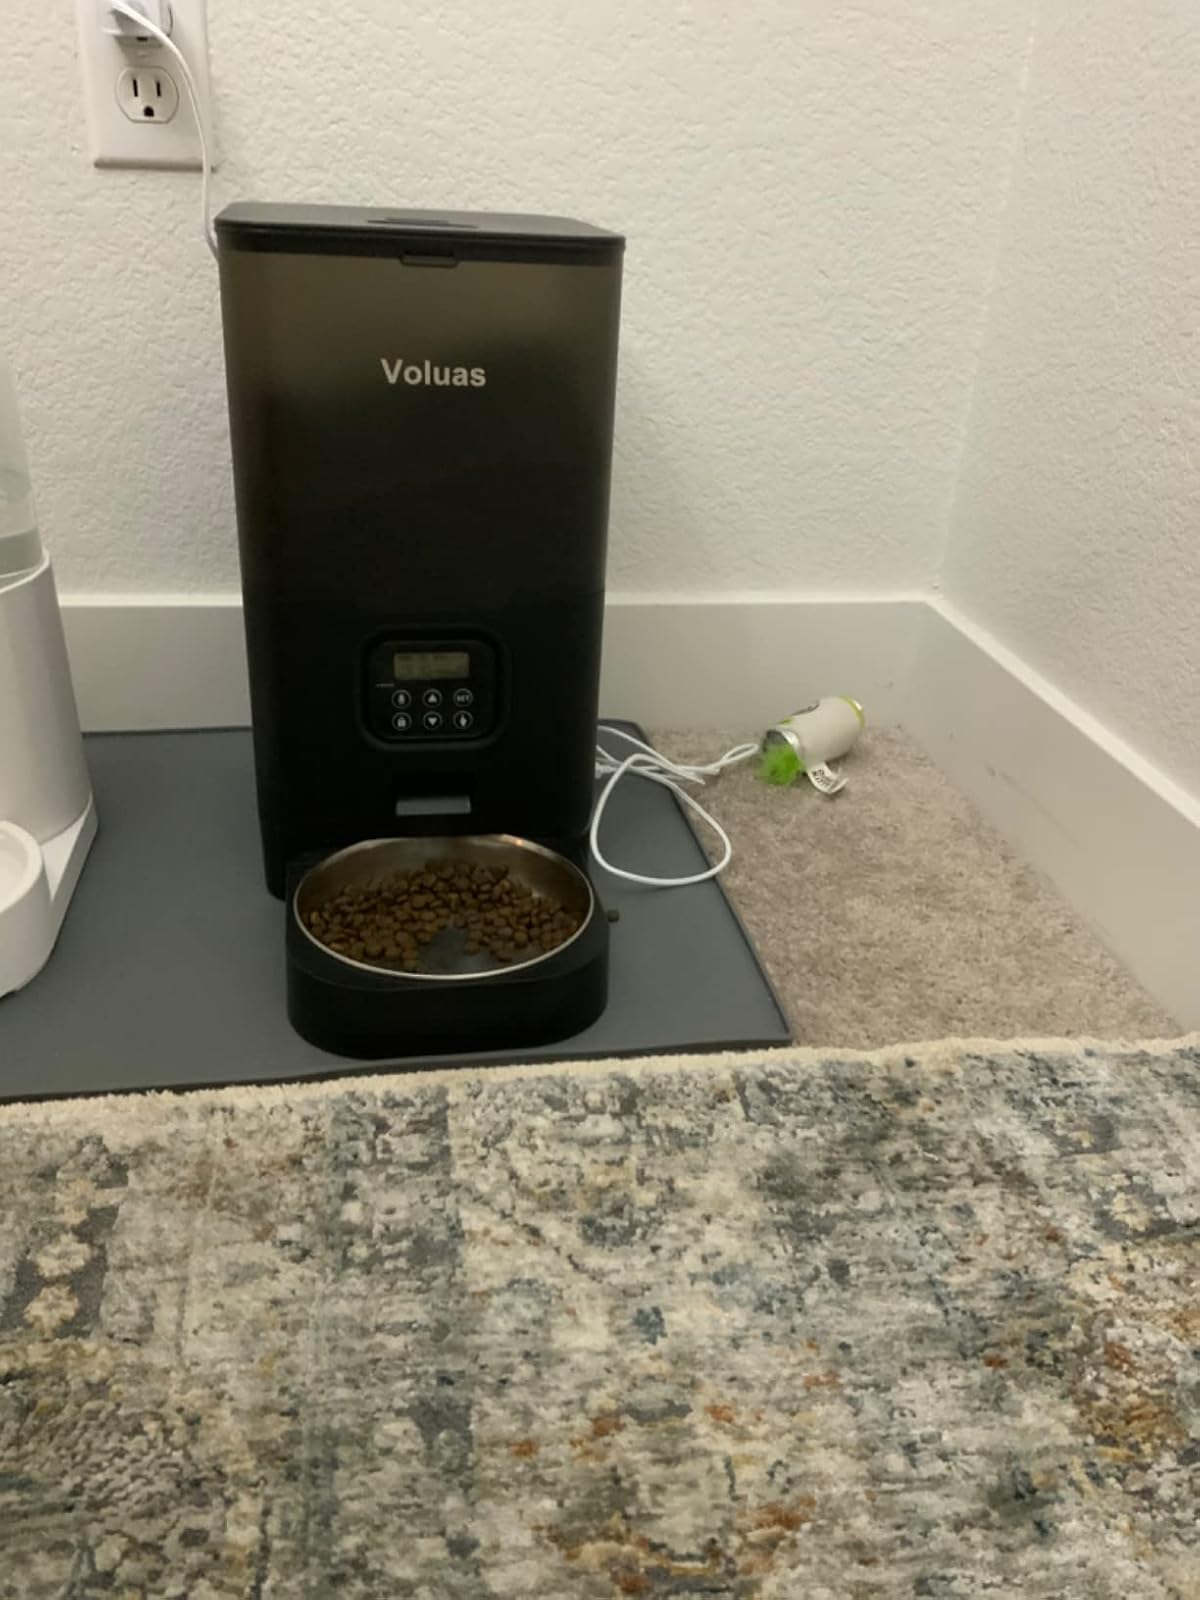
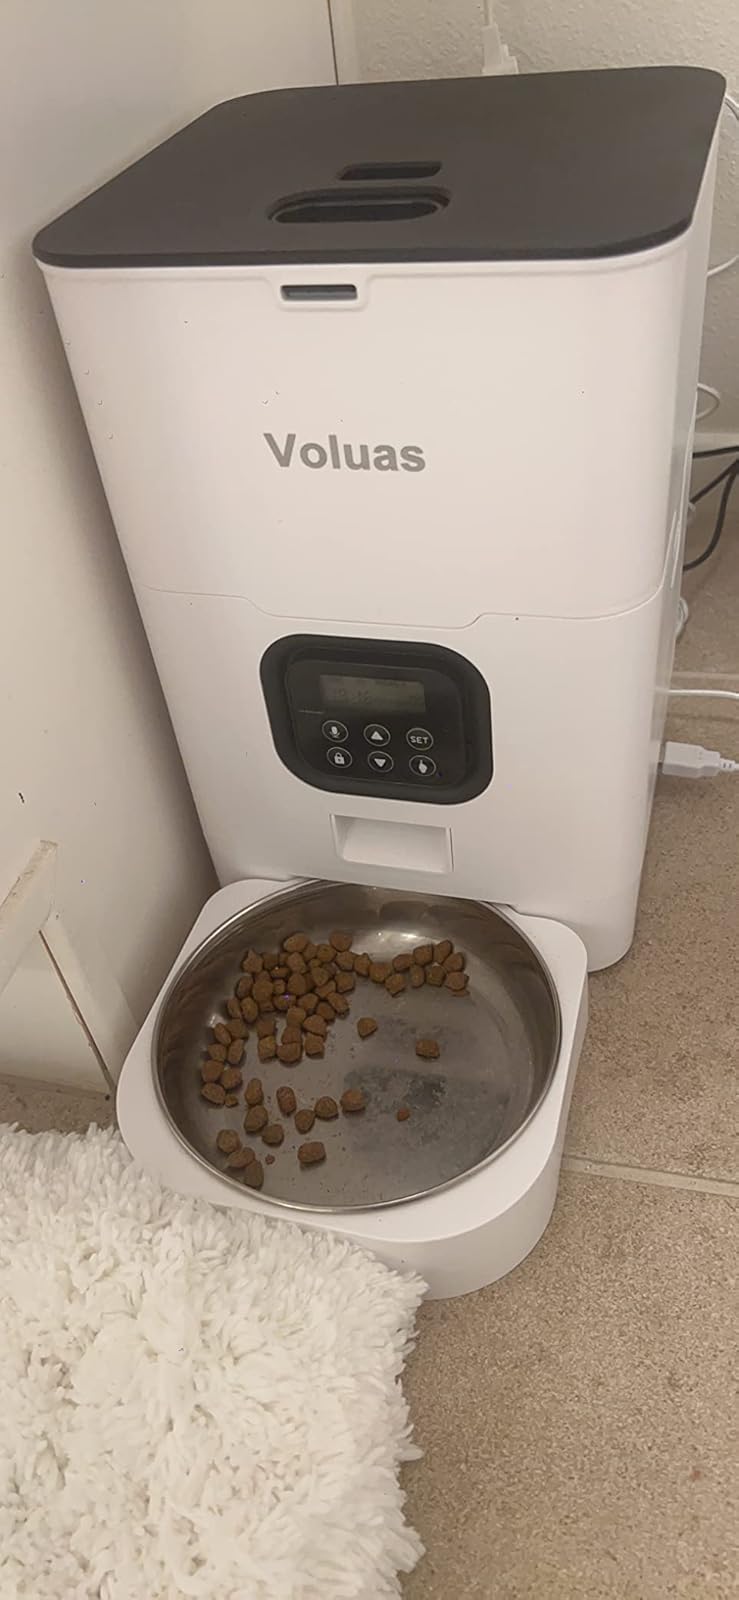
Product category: items_feeder
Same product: no